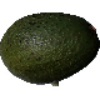
Label: Avocado 1